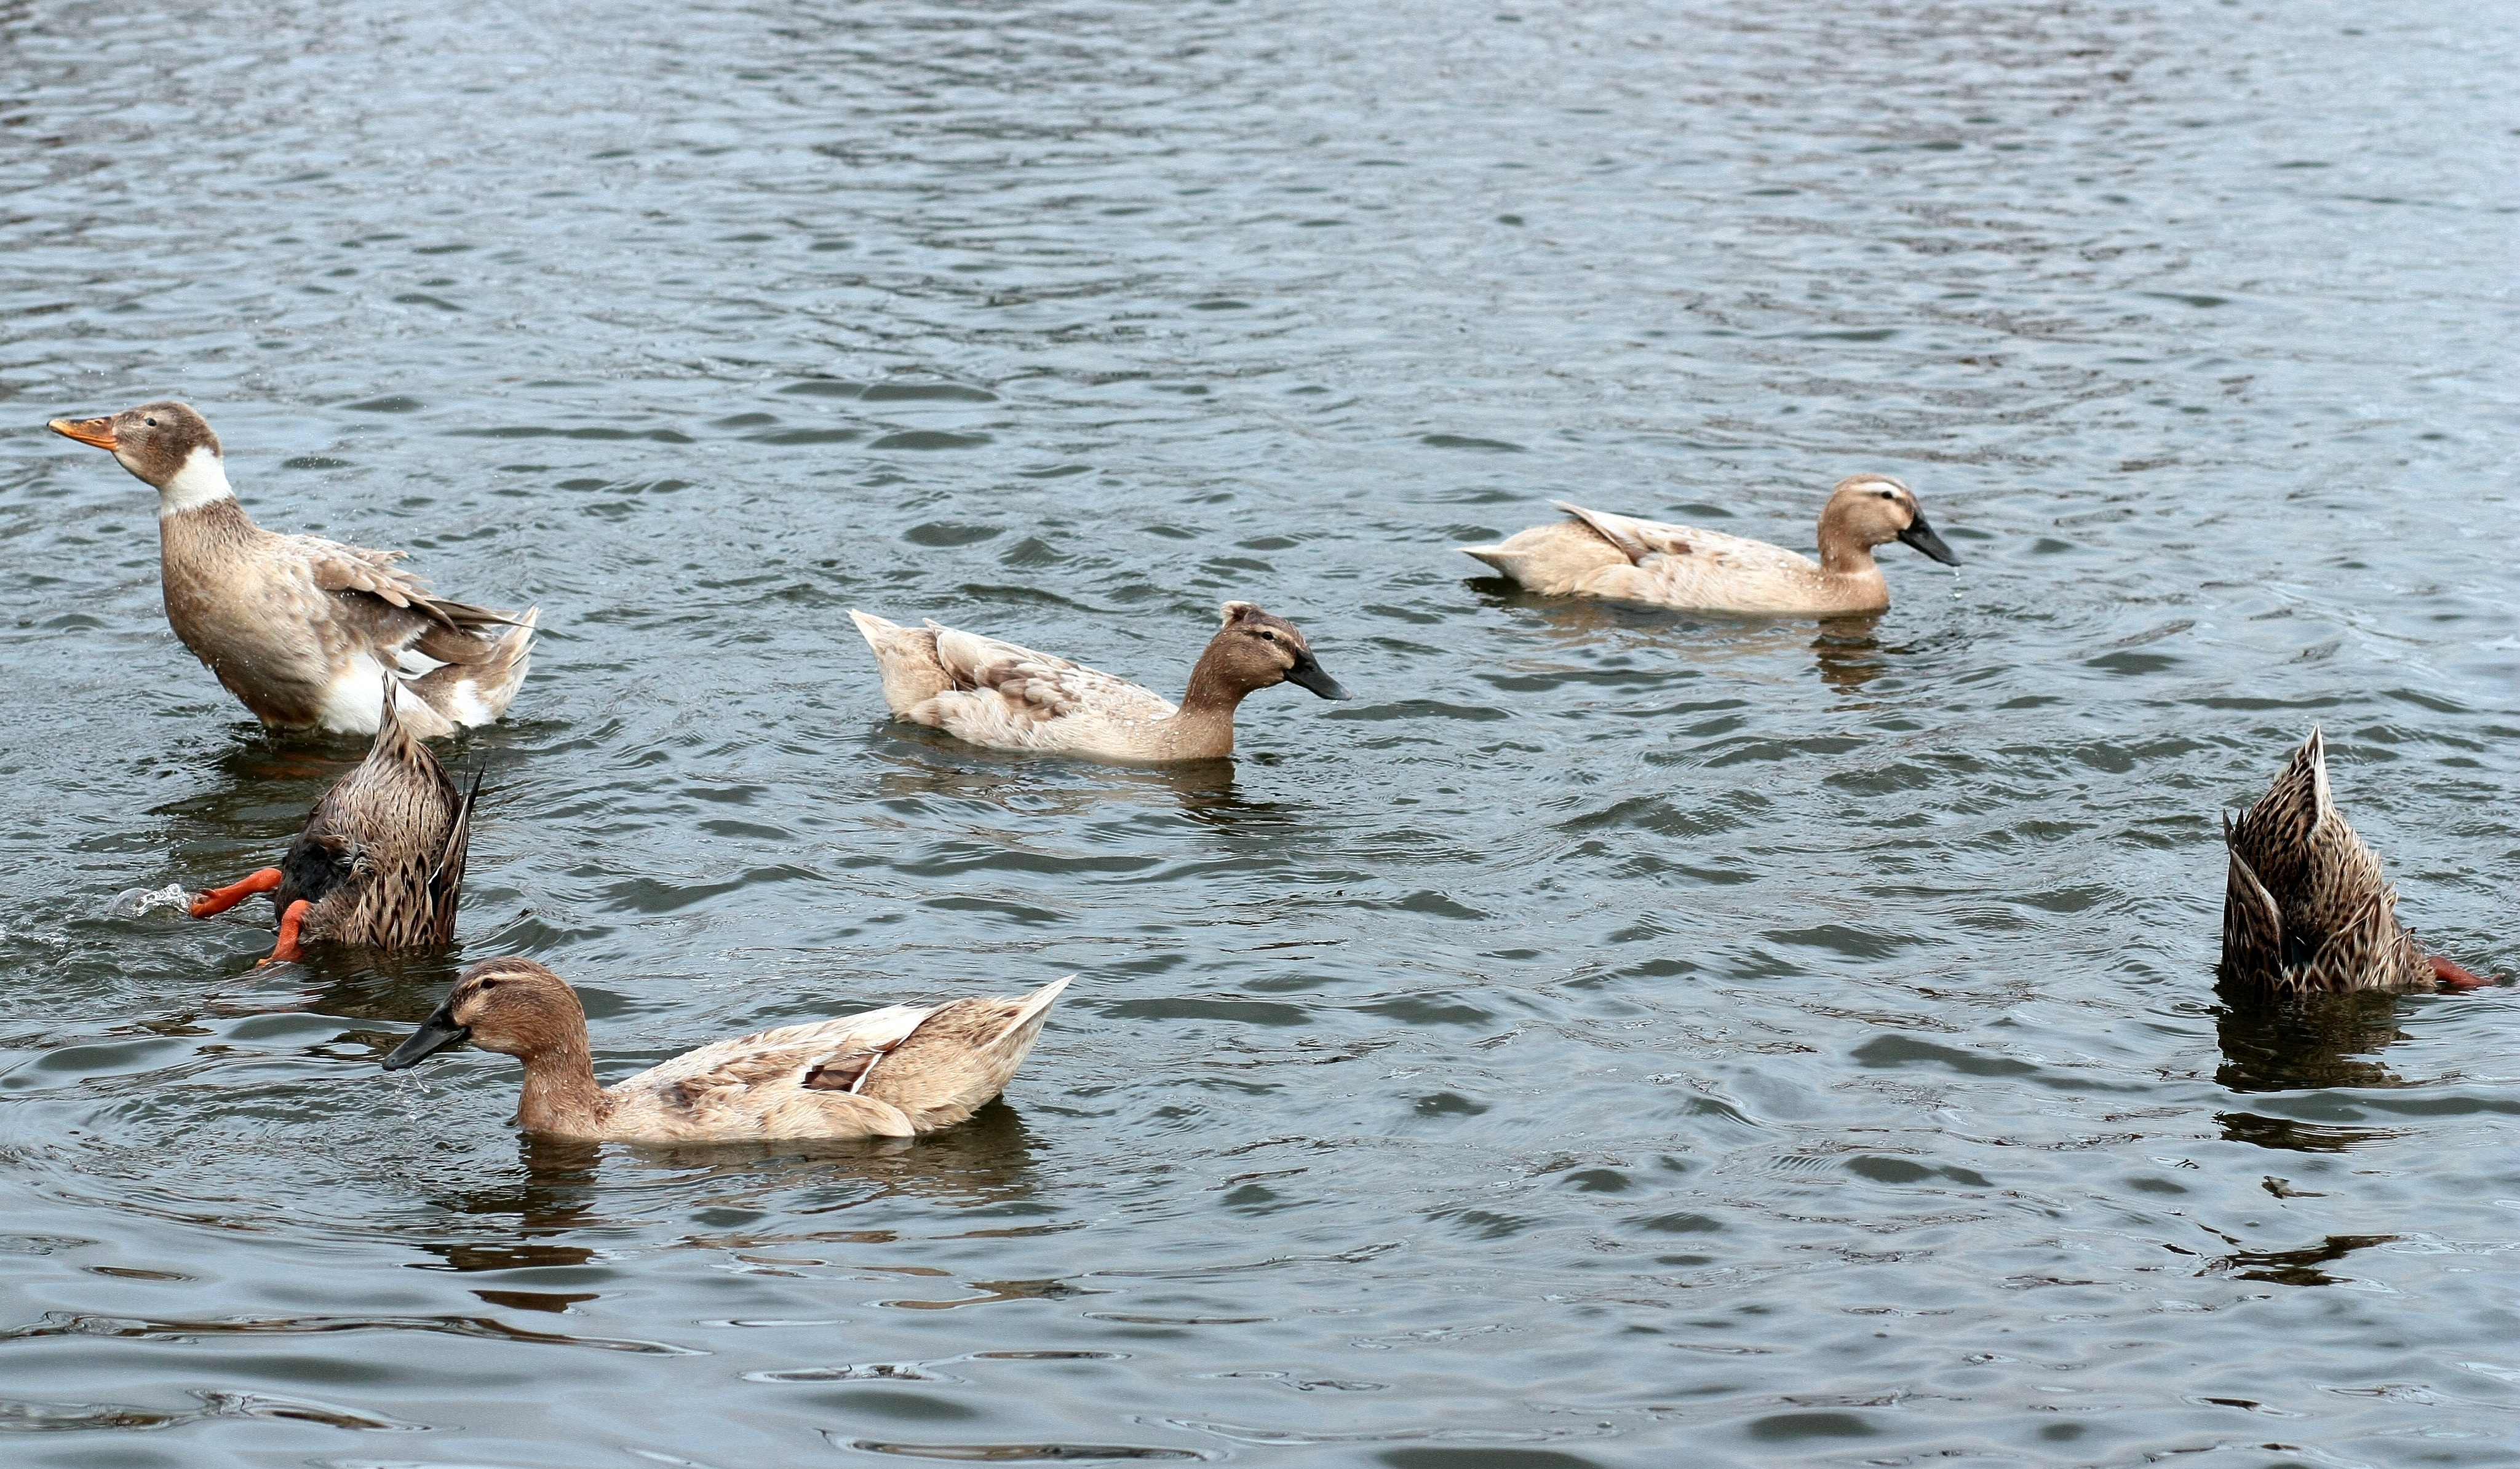
water, bird, wildlife, fauna, birds, duck, vertebrate, waterfowl, water bird, mallard, immersion, installments, ducks geese and swans, seaduck